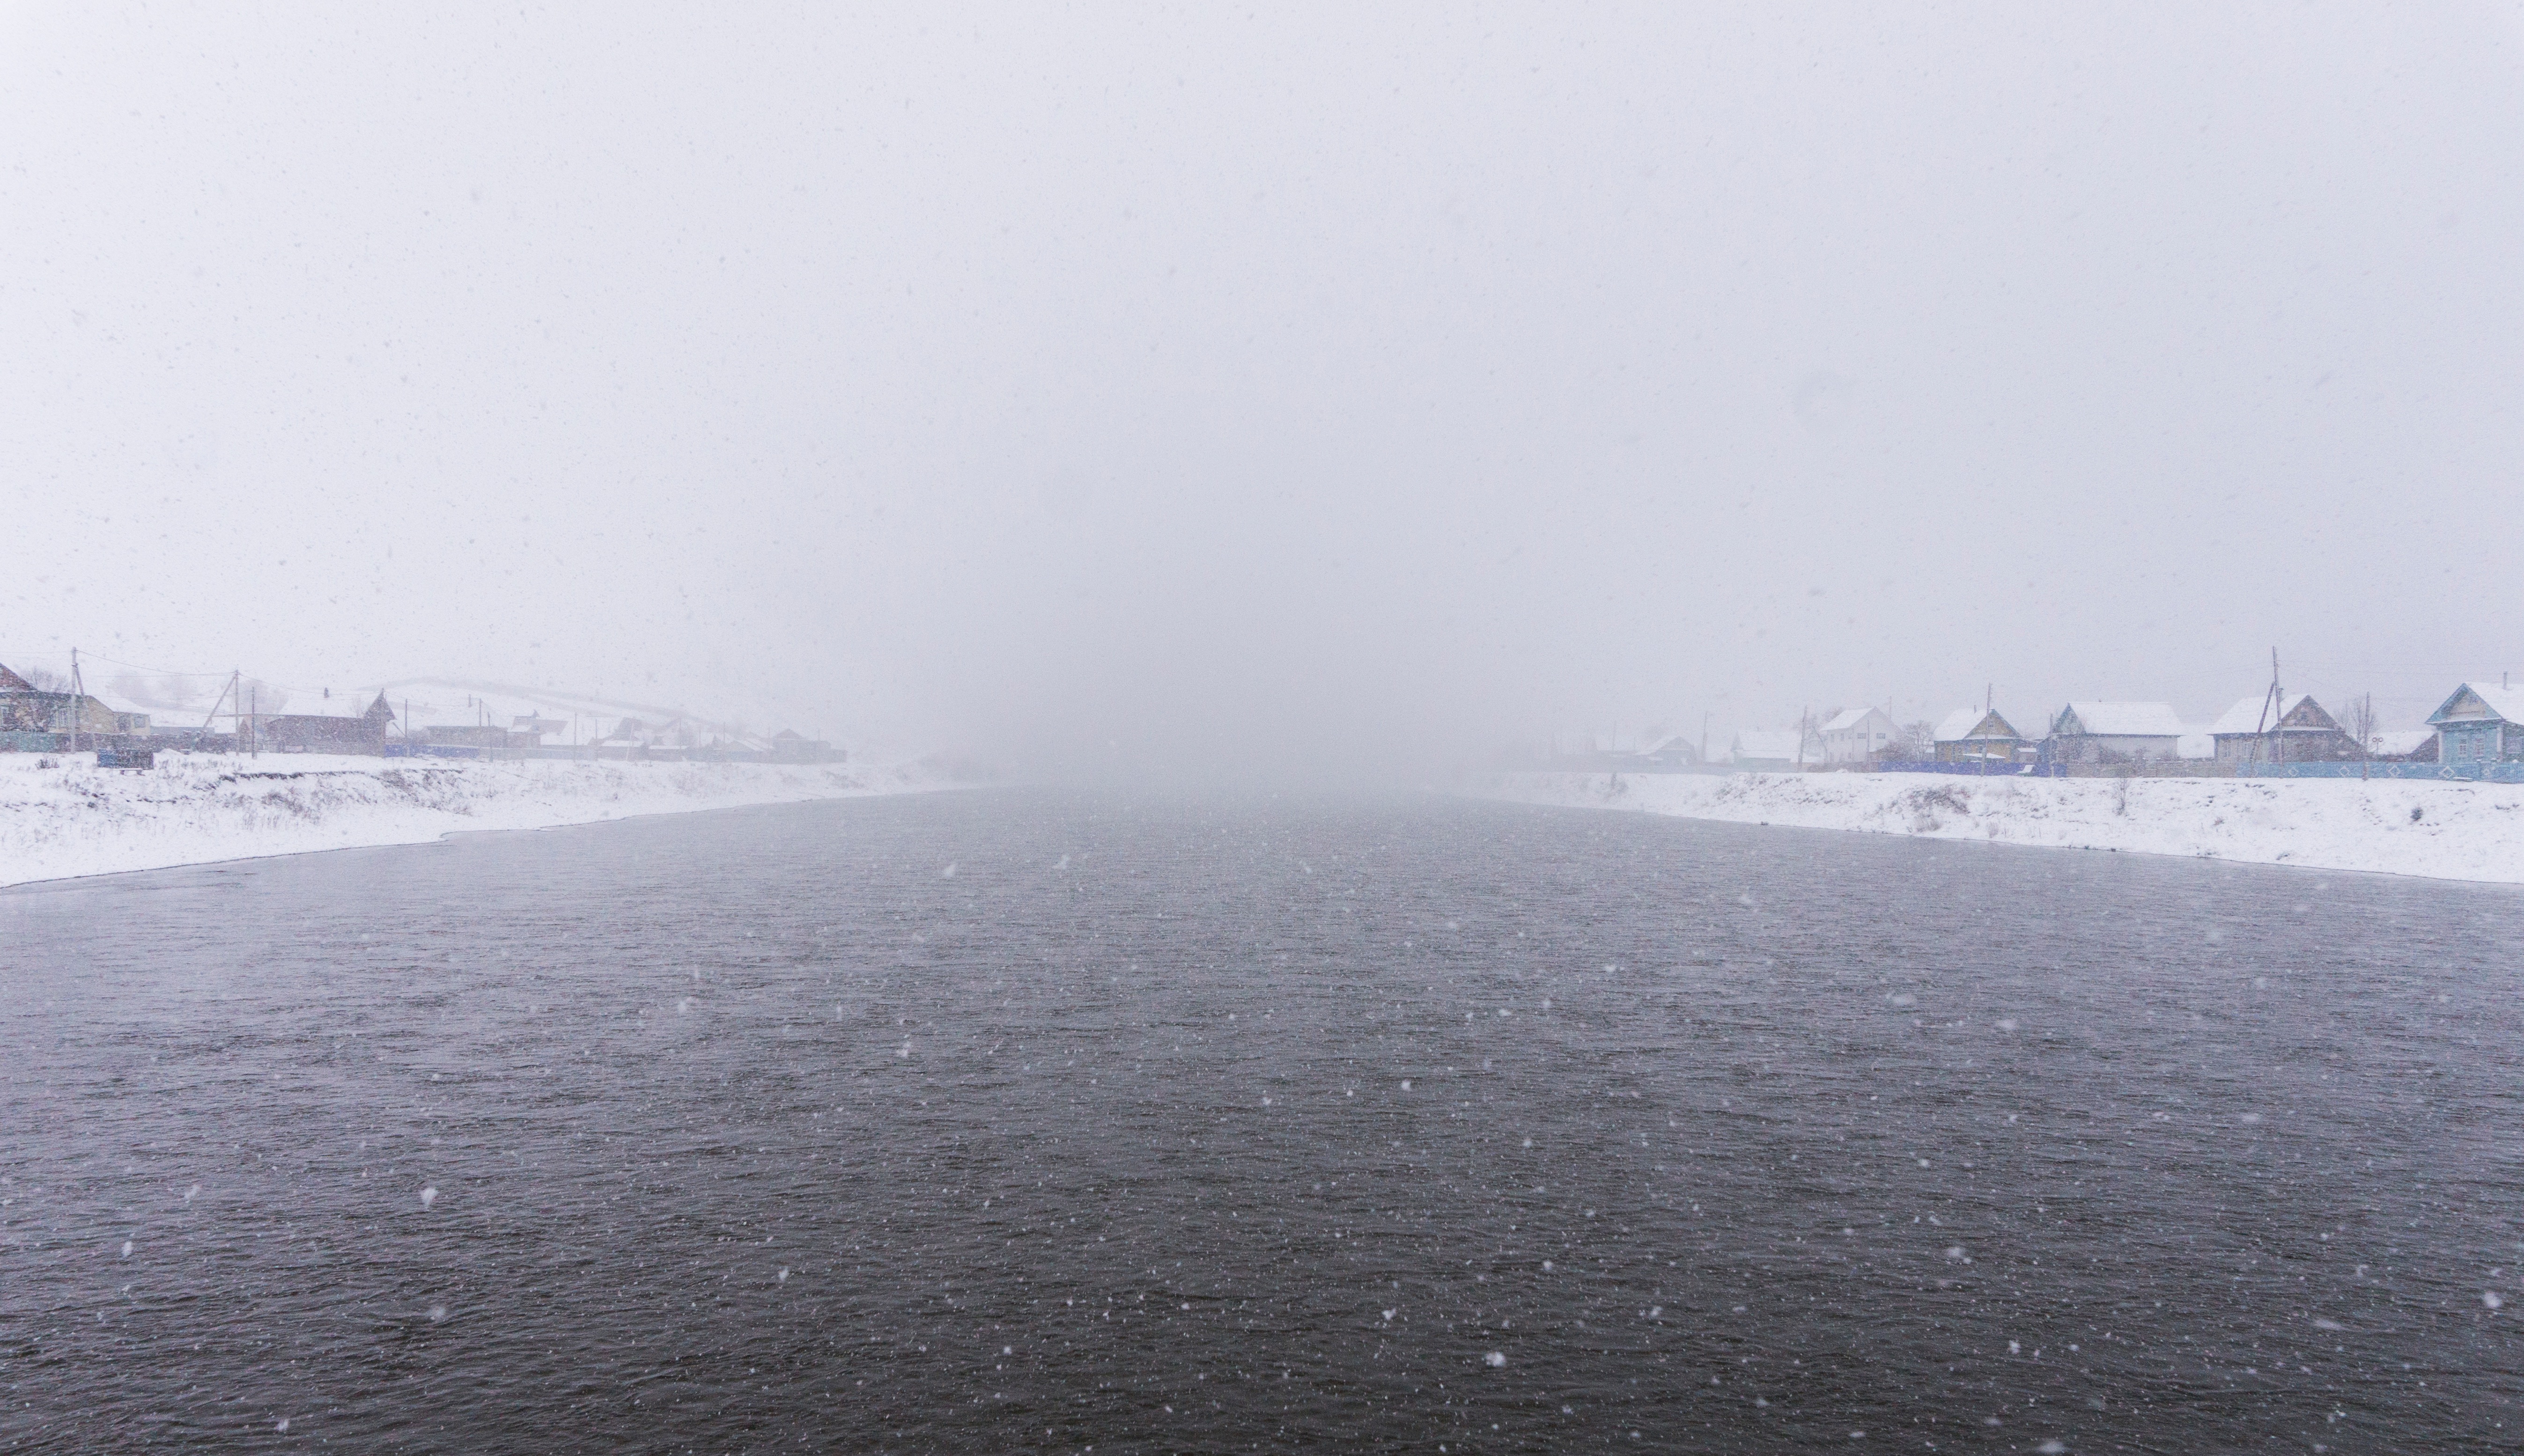
sea, coast, ocean, horizon, fog, shore, wave, ice, vehicle, weather, bay, arctic, breakwater, arctic ocean, atmospheric phenomenon, wind wave